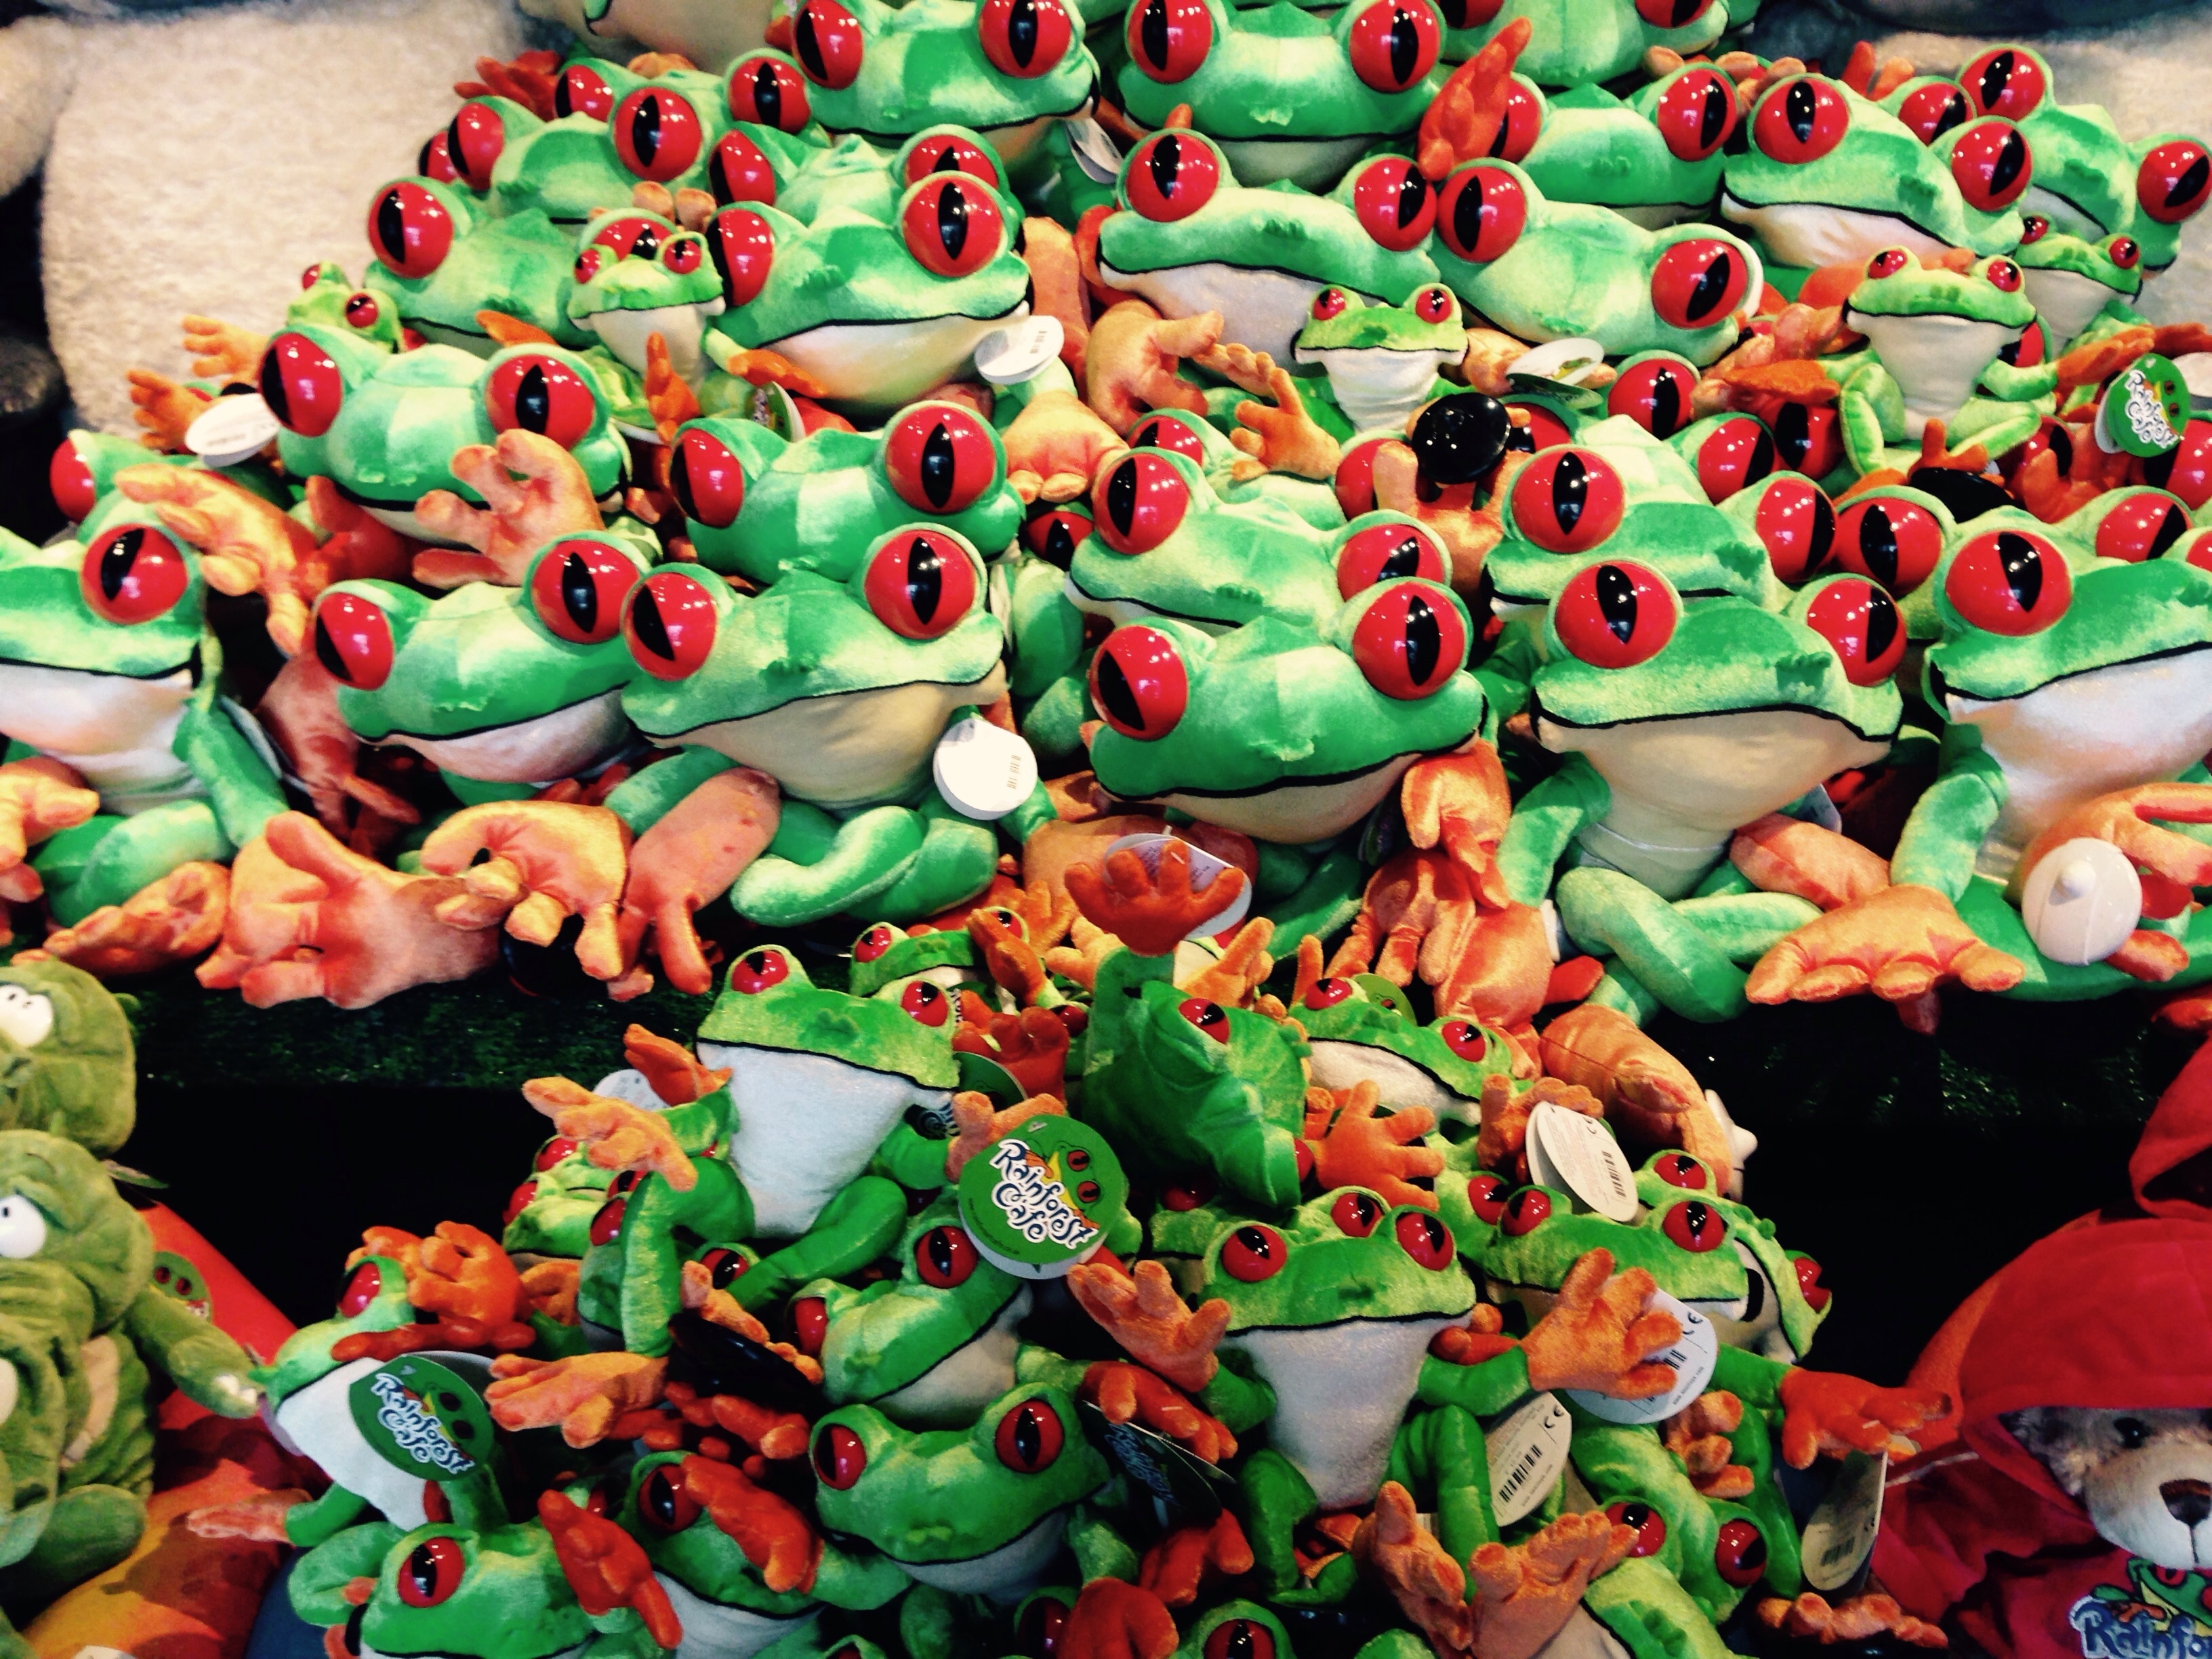
gift, green, amusement park, business, amphibian, toy, toys, frogs